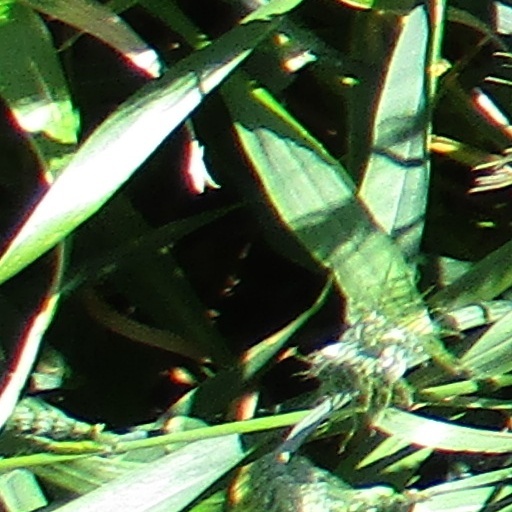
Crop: wheat